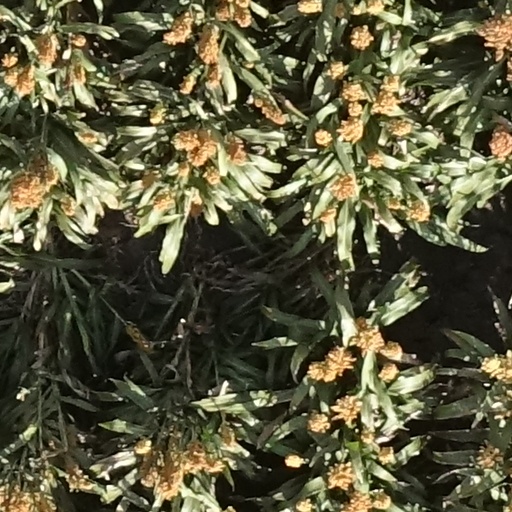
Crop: sorghum